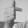
ASL letter: T